1510 influenza pandemic

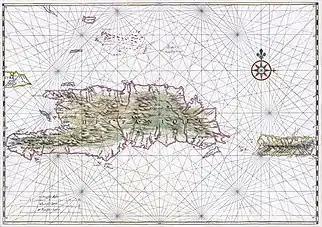

Cardinal Georges d'Amboise, a close friend and advisor to the King of France, is sometimes believed to have died of influenza since his health sharply declined after arriving in Lyons in May 1510. The cardinal, also known as Monseigneur le Ledat, made his final testimony and recited Sacraments around 22 May before he died on the 25th. His sudden decline in health and flu's arrival in Europe around early summer have created uncertainty as to whether he died of gout or influenza, but "coqueluche" is not mentioned in French royal correspondence that year until August.